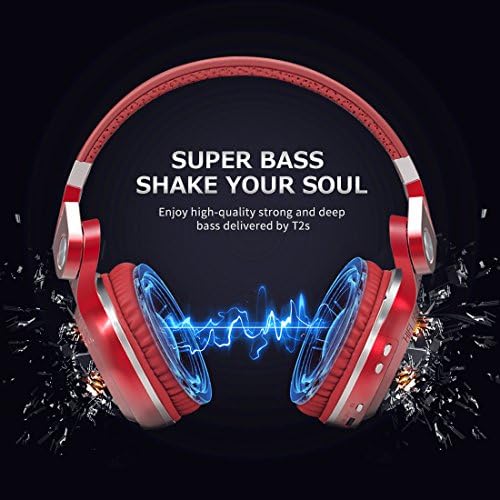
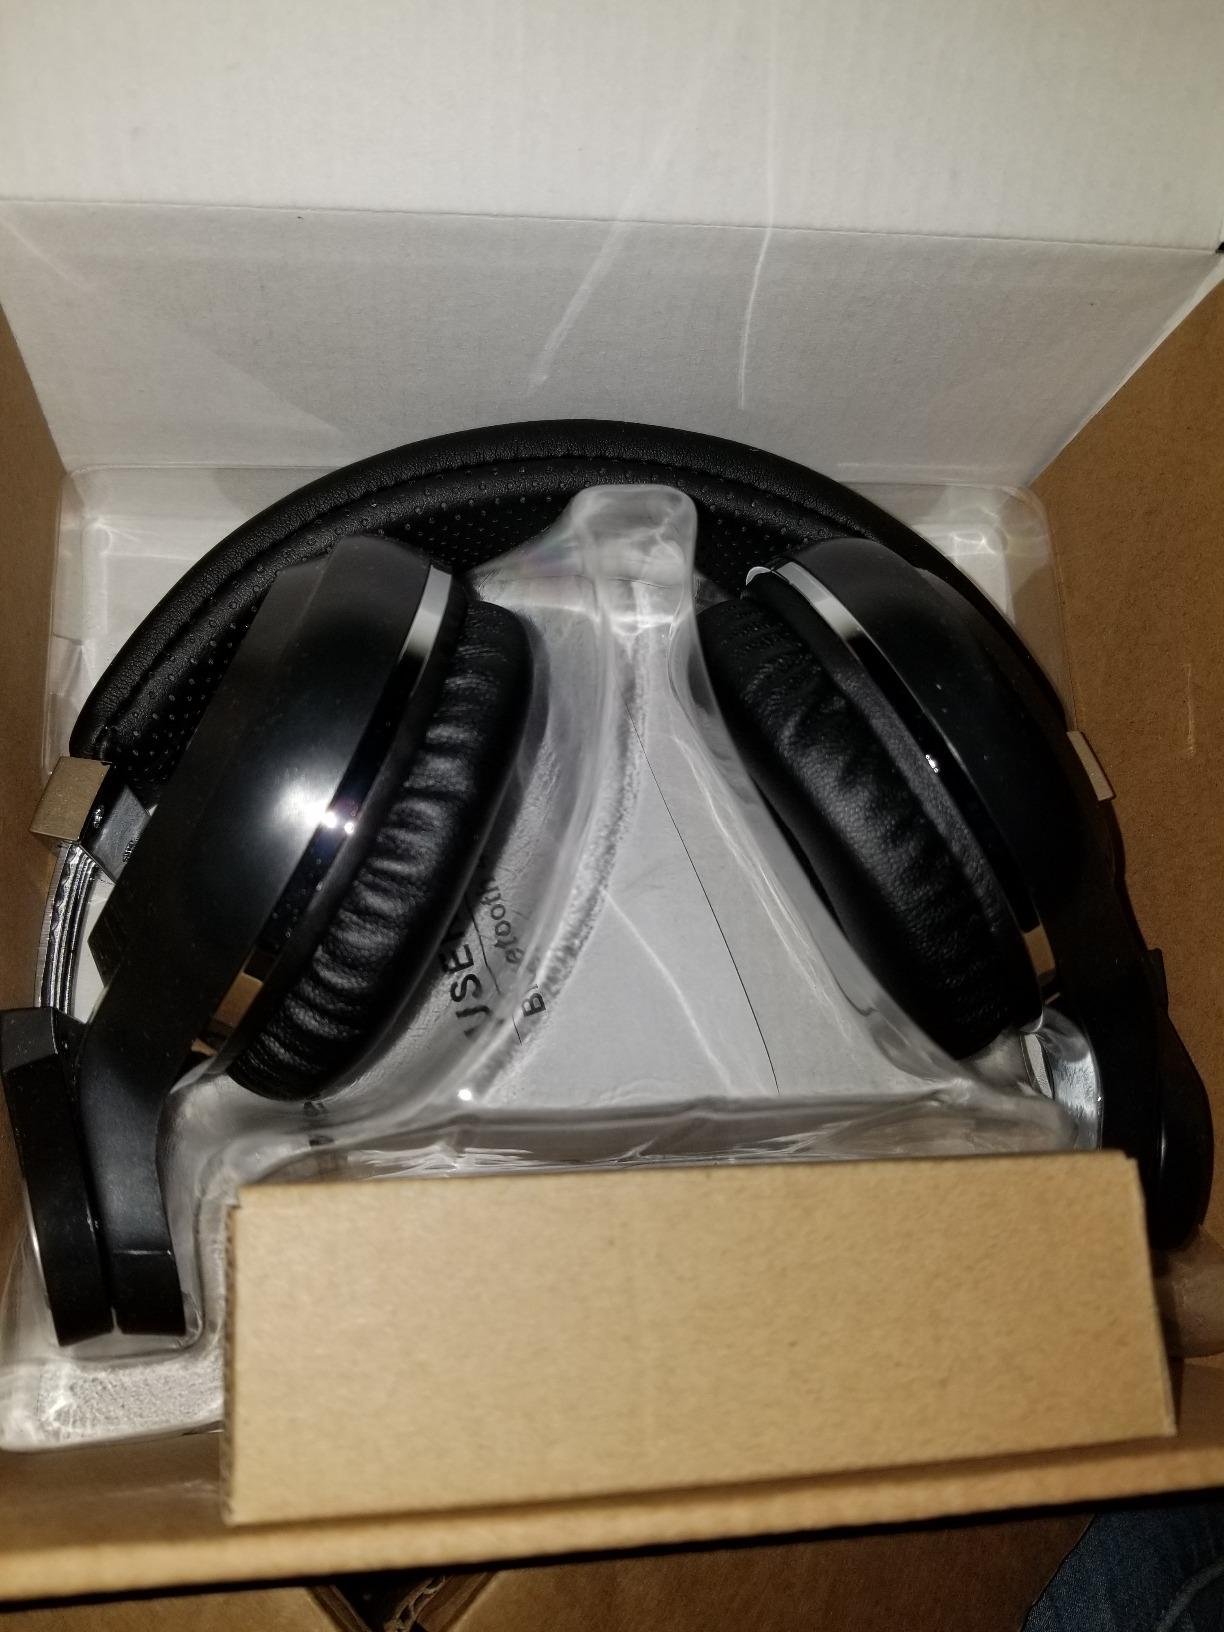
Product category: headphones
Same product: no